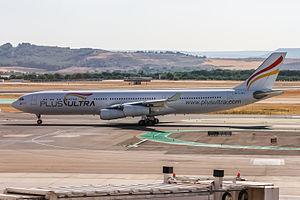
Plus Ultra Líneas Aeréas S.A. est une compagnie espagnole long-courrier fondée en 2011, basée à l'aéroport de Madrid-Barajas et desservant l'Amérique latine.